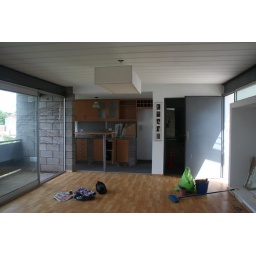
moving from my old apartment to my new house. Im by the river, overlooking green through every window